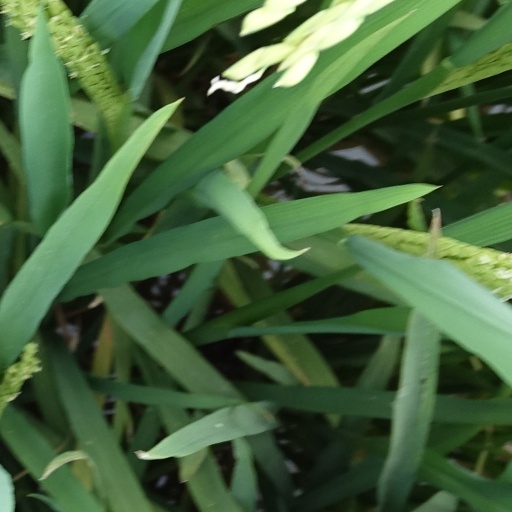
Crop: rice